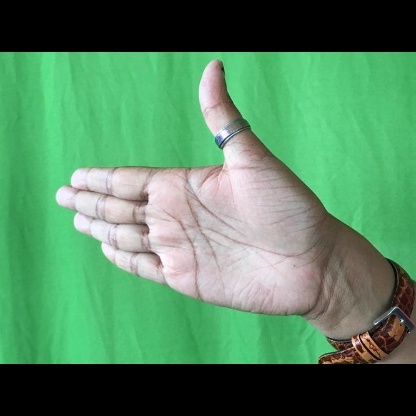
Mudra: Ardhachandran